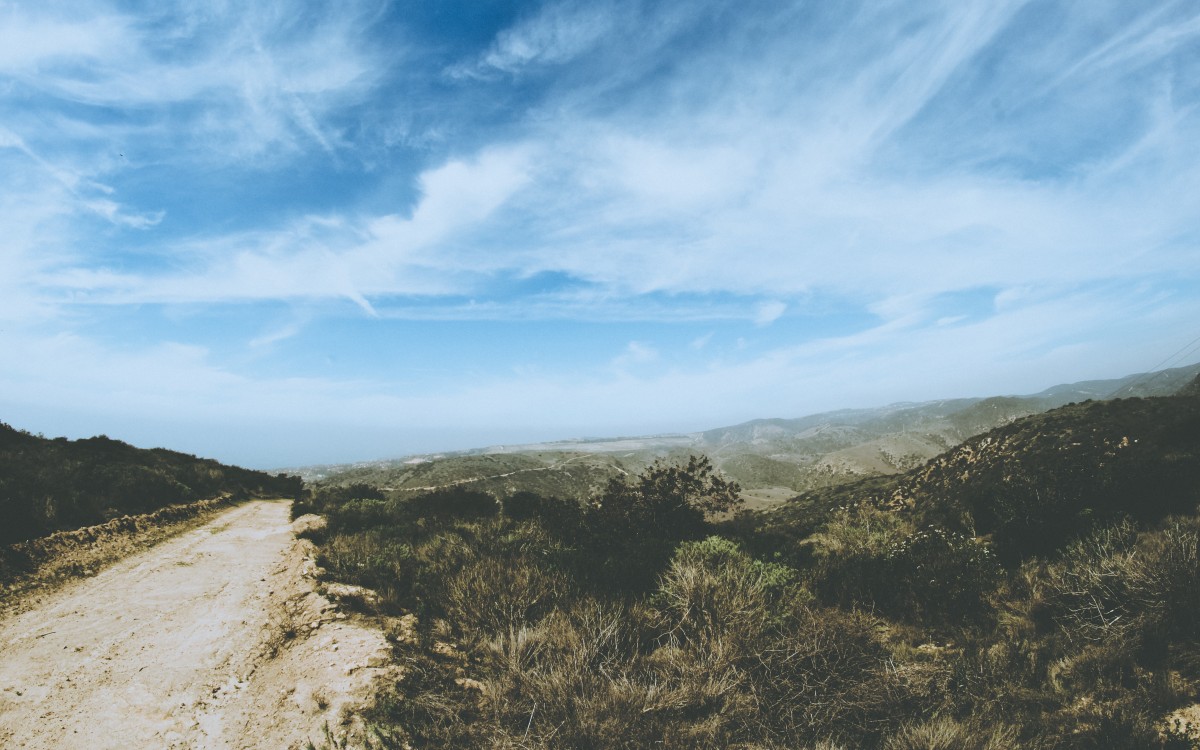
Tags: sea, nature, horizon, wilderness, cloud, sky, road, hill, arid, valley, mountain range, bush, ridge, summit, plateau, landform, mountain pass, natural environment